Millmount Fort

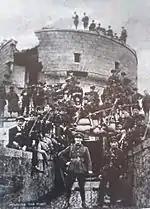
Irish Free State Forces after the shelling of Millmount in 1922

Hugh De Lacy, one of the Normans who came to Ireland after Strongbow, built the original fort circa 1172, having been granted the Kingdom of Meath by Henry II. Later a stone castle was built on the site. This castle formed part of the defences of the town during the siege of Drogheda during the Cromwellian conquest of Ireland in 1649. The fort's English defenders attempted to surrender to Parliamentarian troops under Oliver Cromwell but were massacred when they gave themselves up on 11 September 1649.